Tower Dock

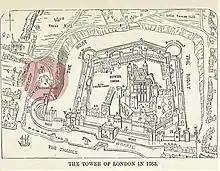
Tower Dock may once have extended around the Bulwark fortification (circled)

described the dock as the remaining part of a moat around a now lost feature called the "Bulwark", built around 1480, which was the outermost part of the Tower's western gateway complex. It is not known whether it was a wet or dry moat but it presumably connected to the main moat. At the time of the report the Bulwark still stood, but its moat, save for the surviving part of Tower Dock, had been filled in.